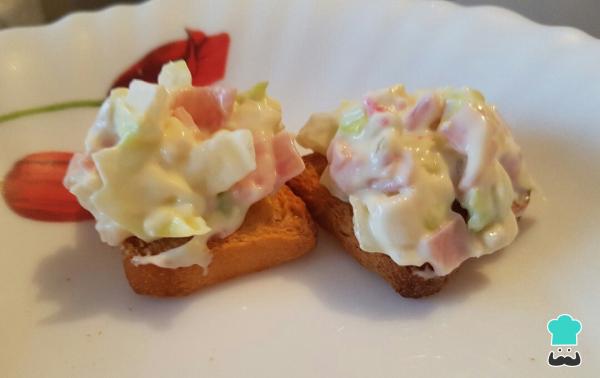
Cuando llegue la hora de servir tus canapés de cangrejo con mayonesa, retira la mezcla de la nevera y reparte porciones generosas sobre cada tostada de pan. También puedes usar canapés, tostadas integrales o simplemente galletas saladas. Este tipo de mezclas también son perfecto para preparar ensaladas o incluso sándwiches, tú decides cómo servirlo. ¡A disfrutar!